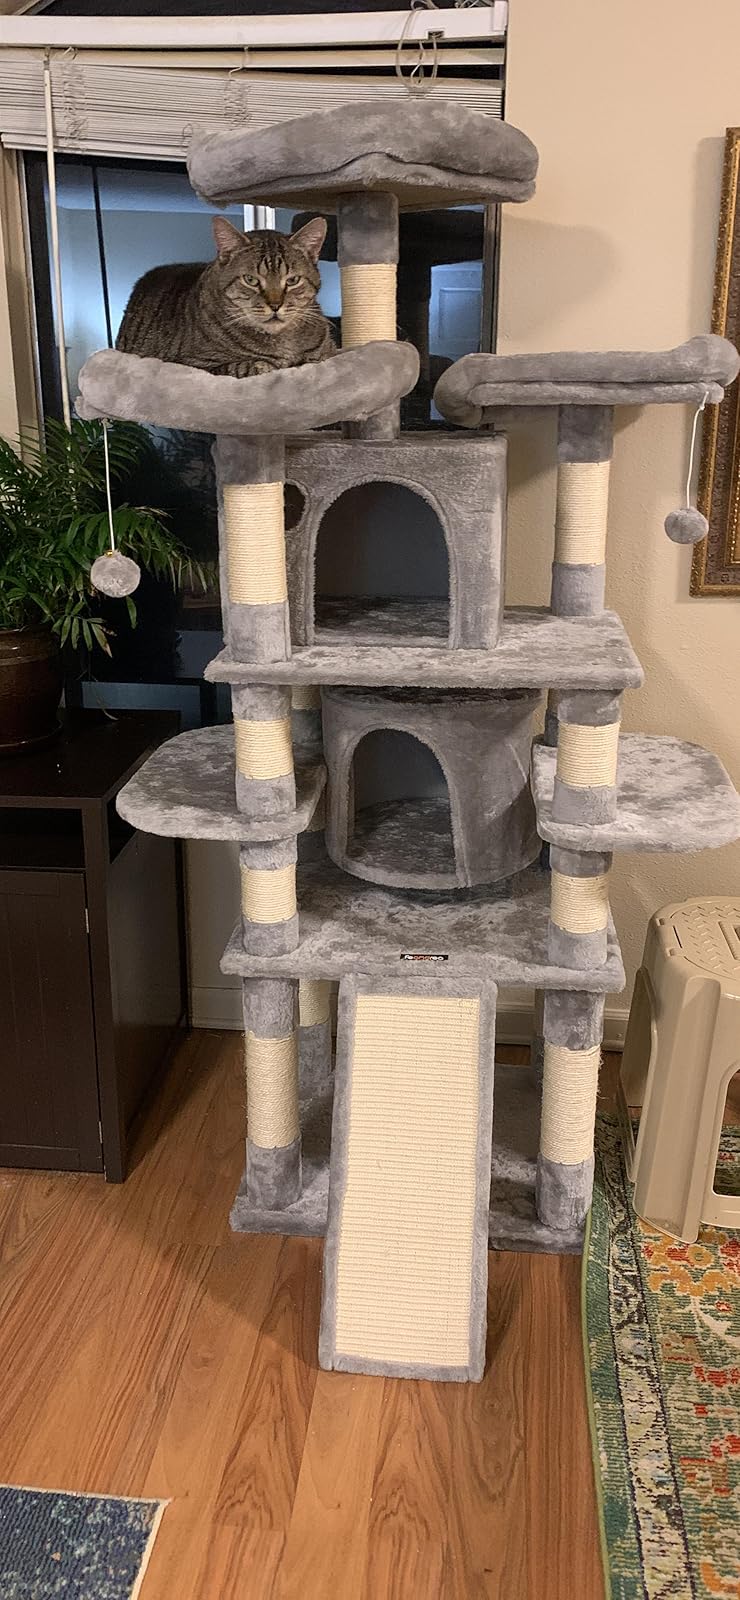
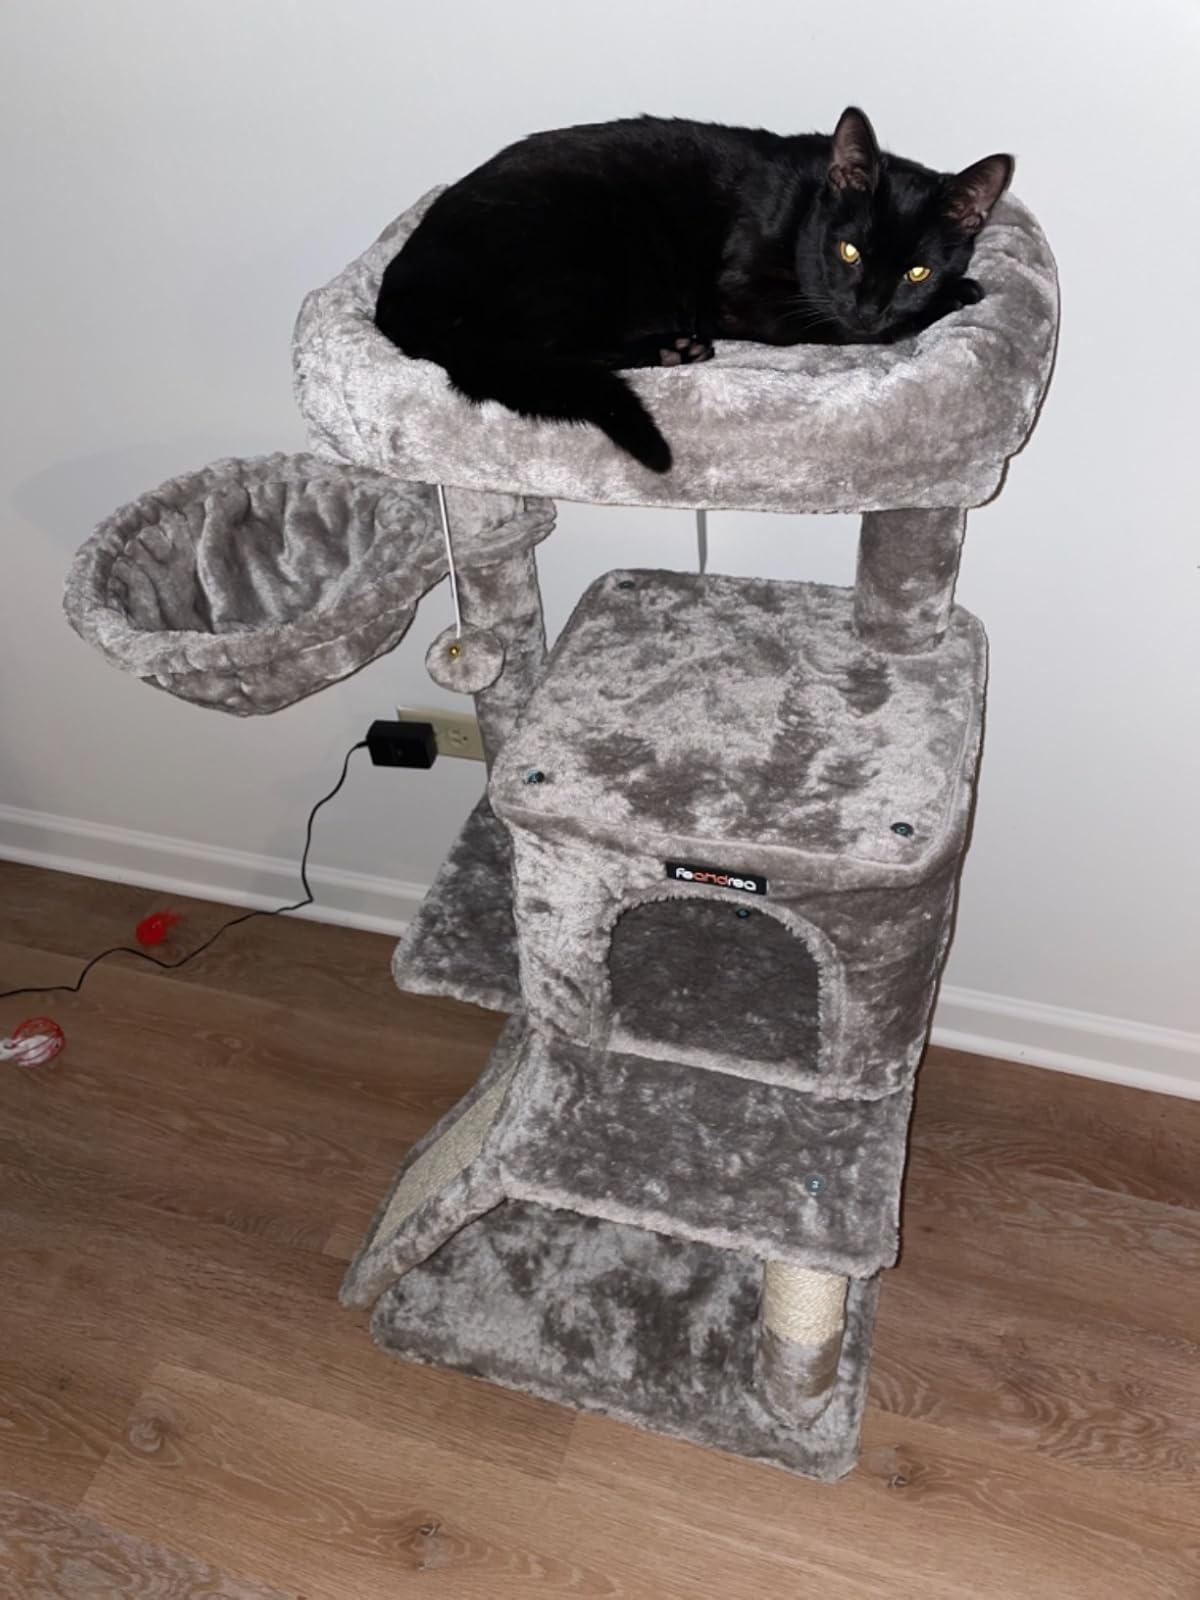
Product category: items_cat tree
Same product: no